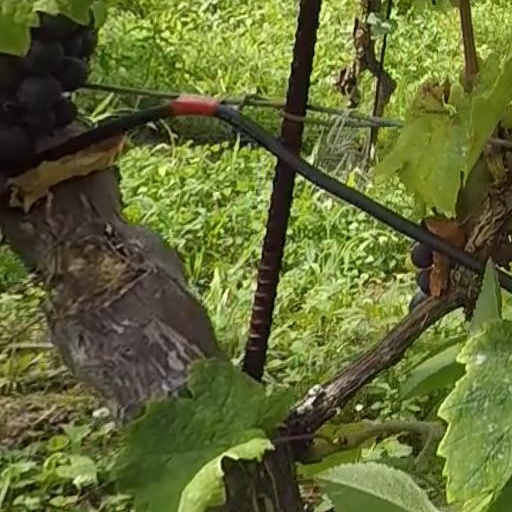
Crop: grape